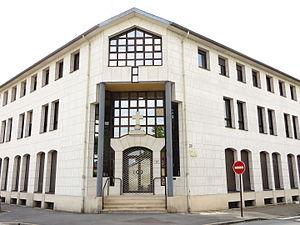
Châlons-en-Champagne L'évêché
Châlons-en-Champagne, anciennement Châlons-sur-Marne, est une commune française, préfecture du département de la Marne, en région Grand Est. Elle était également le chef-lieu de l'ancienne région Champagne-Ardenne jusqu'à sa fusion avec l'Alsace et la Lorraine le 1ᵉʳ janvier 2016. Châlons a toutefois conservé un hôtel de région.